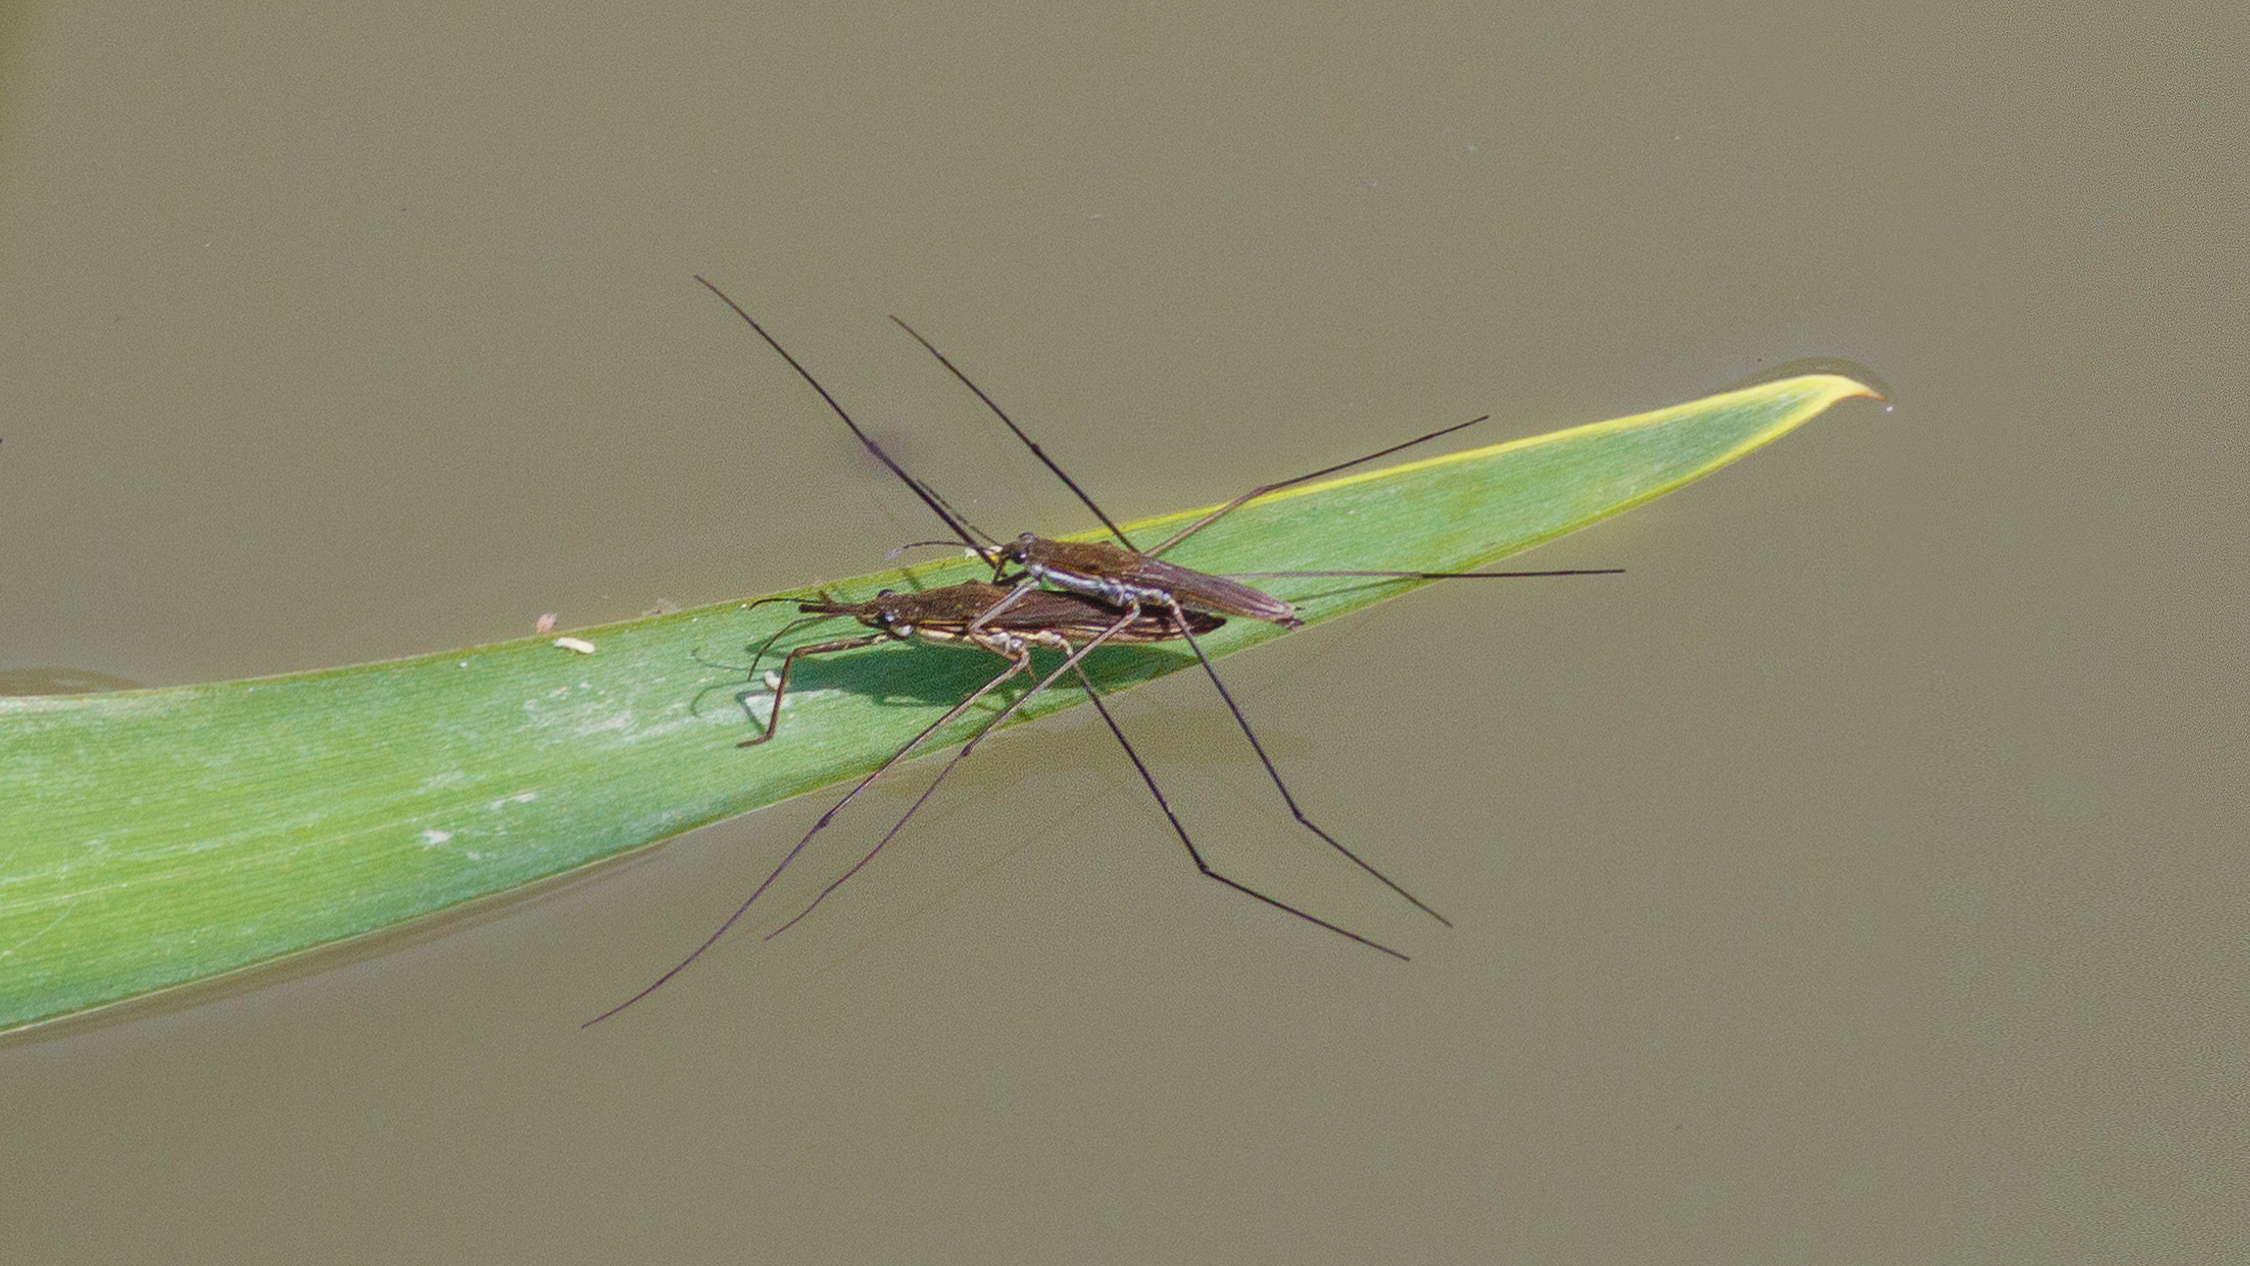
wing, green, insect, closeup, fauna, invertebrate, close up, damselfly, macro photography, arthropod, plant stem, dragonflies and damseflies, net winged insects